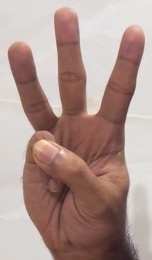
ASL sign: W